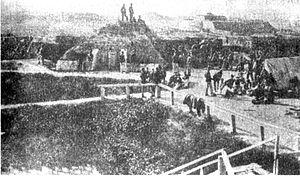
Przemyśl est une ville de la voïvodie des Basses-Carpates, dans le Sud-Est de la Pologne, à la frontière de l'Ukraine.